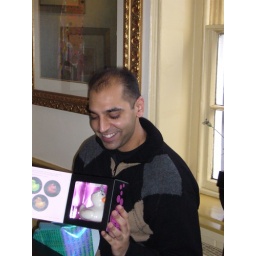
Hummad got a bathtime duck that changes colour in teh water